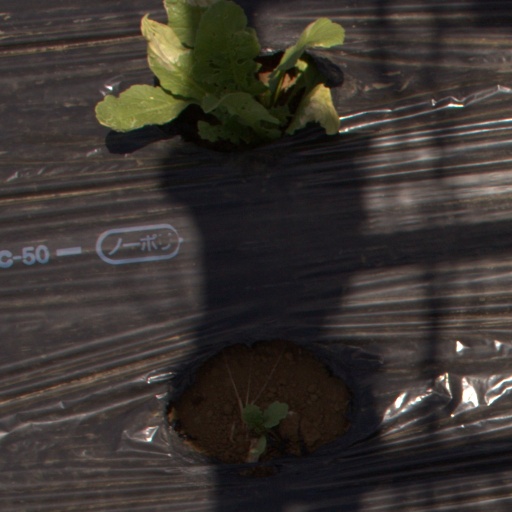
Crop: Jerusalem artichoke